Cash Asmussen

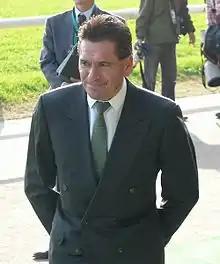

Cash Asmussen (born March 15, 1962, in Agar, South Dakota) is an American thoroughbred horse racing jockey. Born Brian Keith Asmussen, in 1977 he legally changed his name to "Cash".